Culture of Georgia (country)

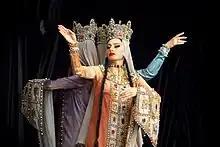
Georgian folk dance performed by Sukhishvili ensemble

In Tbilisi, the Museum of the Caucasus was founded in 1845. In the 1920s, it became the State Museum of Georgia. The Tbilisi State Theatre of Opera and Ballet was established in 1851.